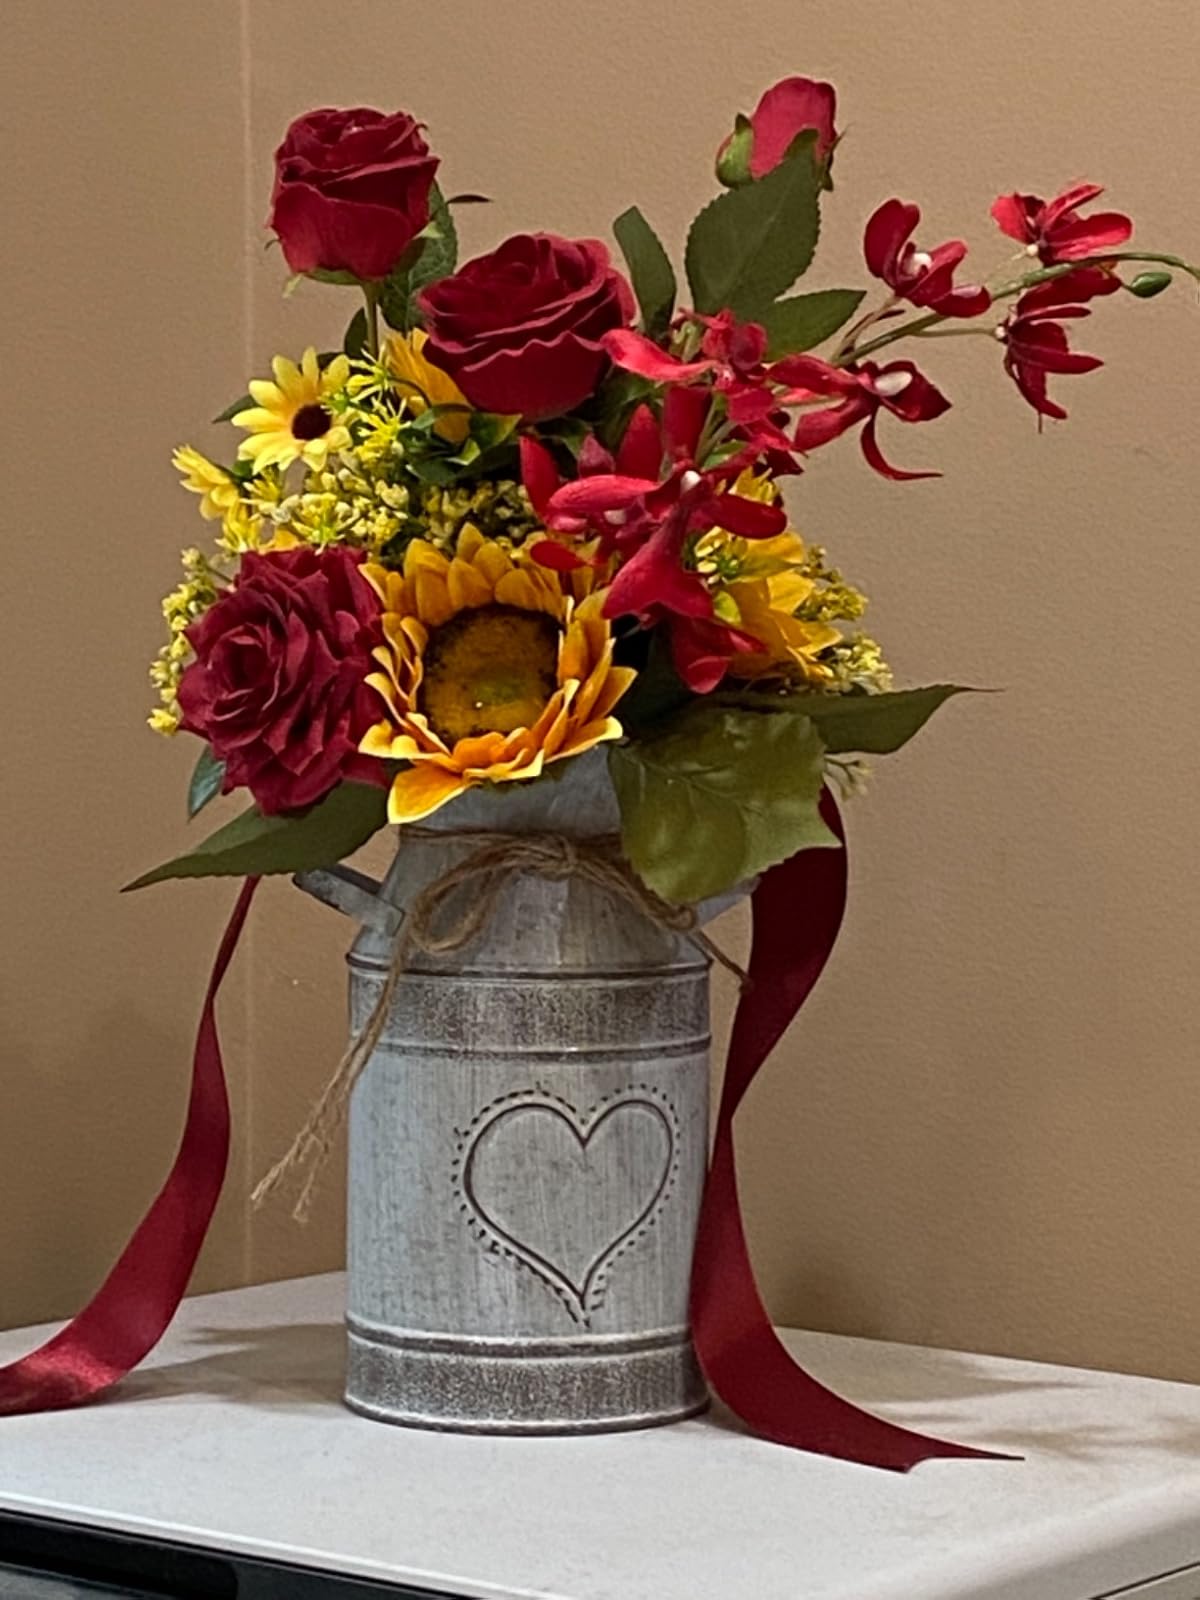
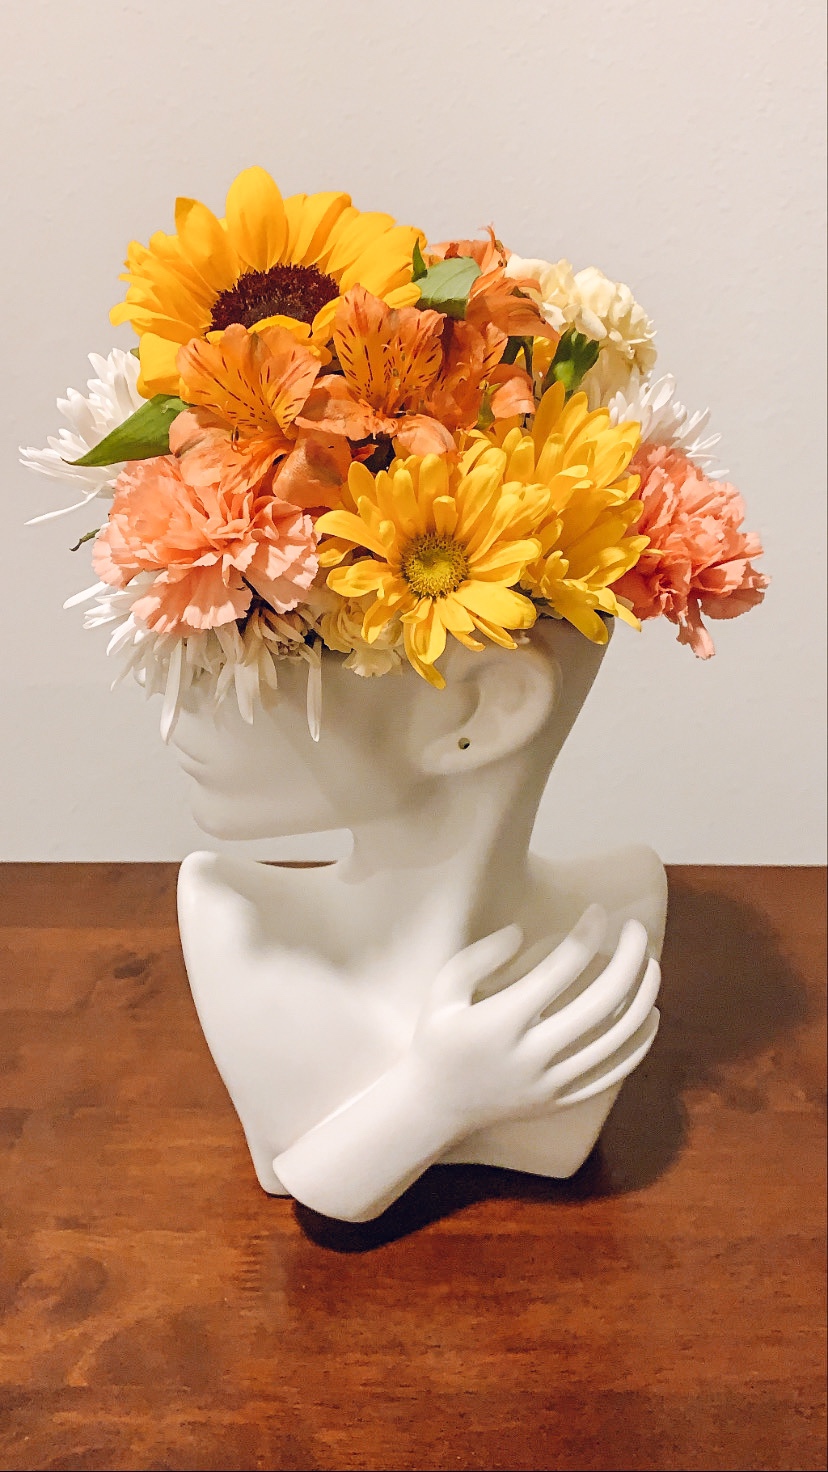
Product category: vase
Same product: no